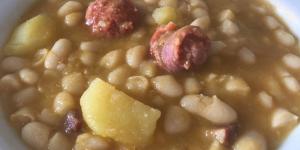
potaje de habichuelas andaluz